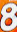
Number: 8